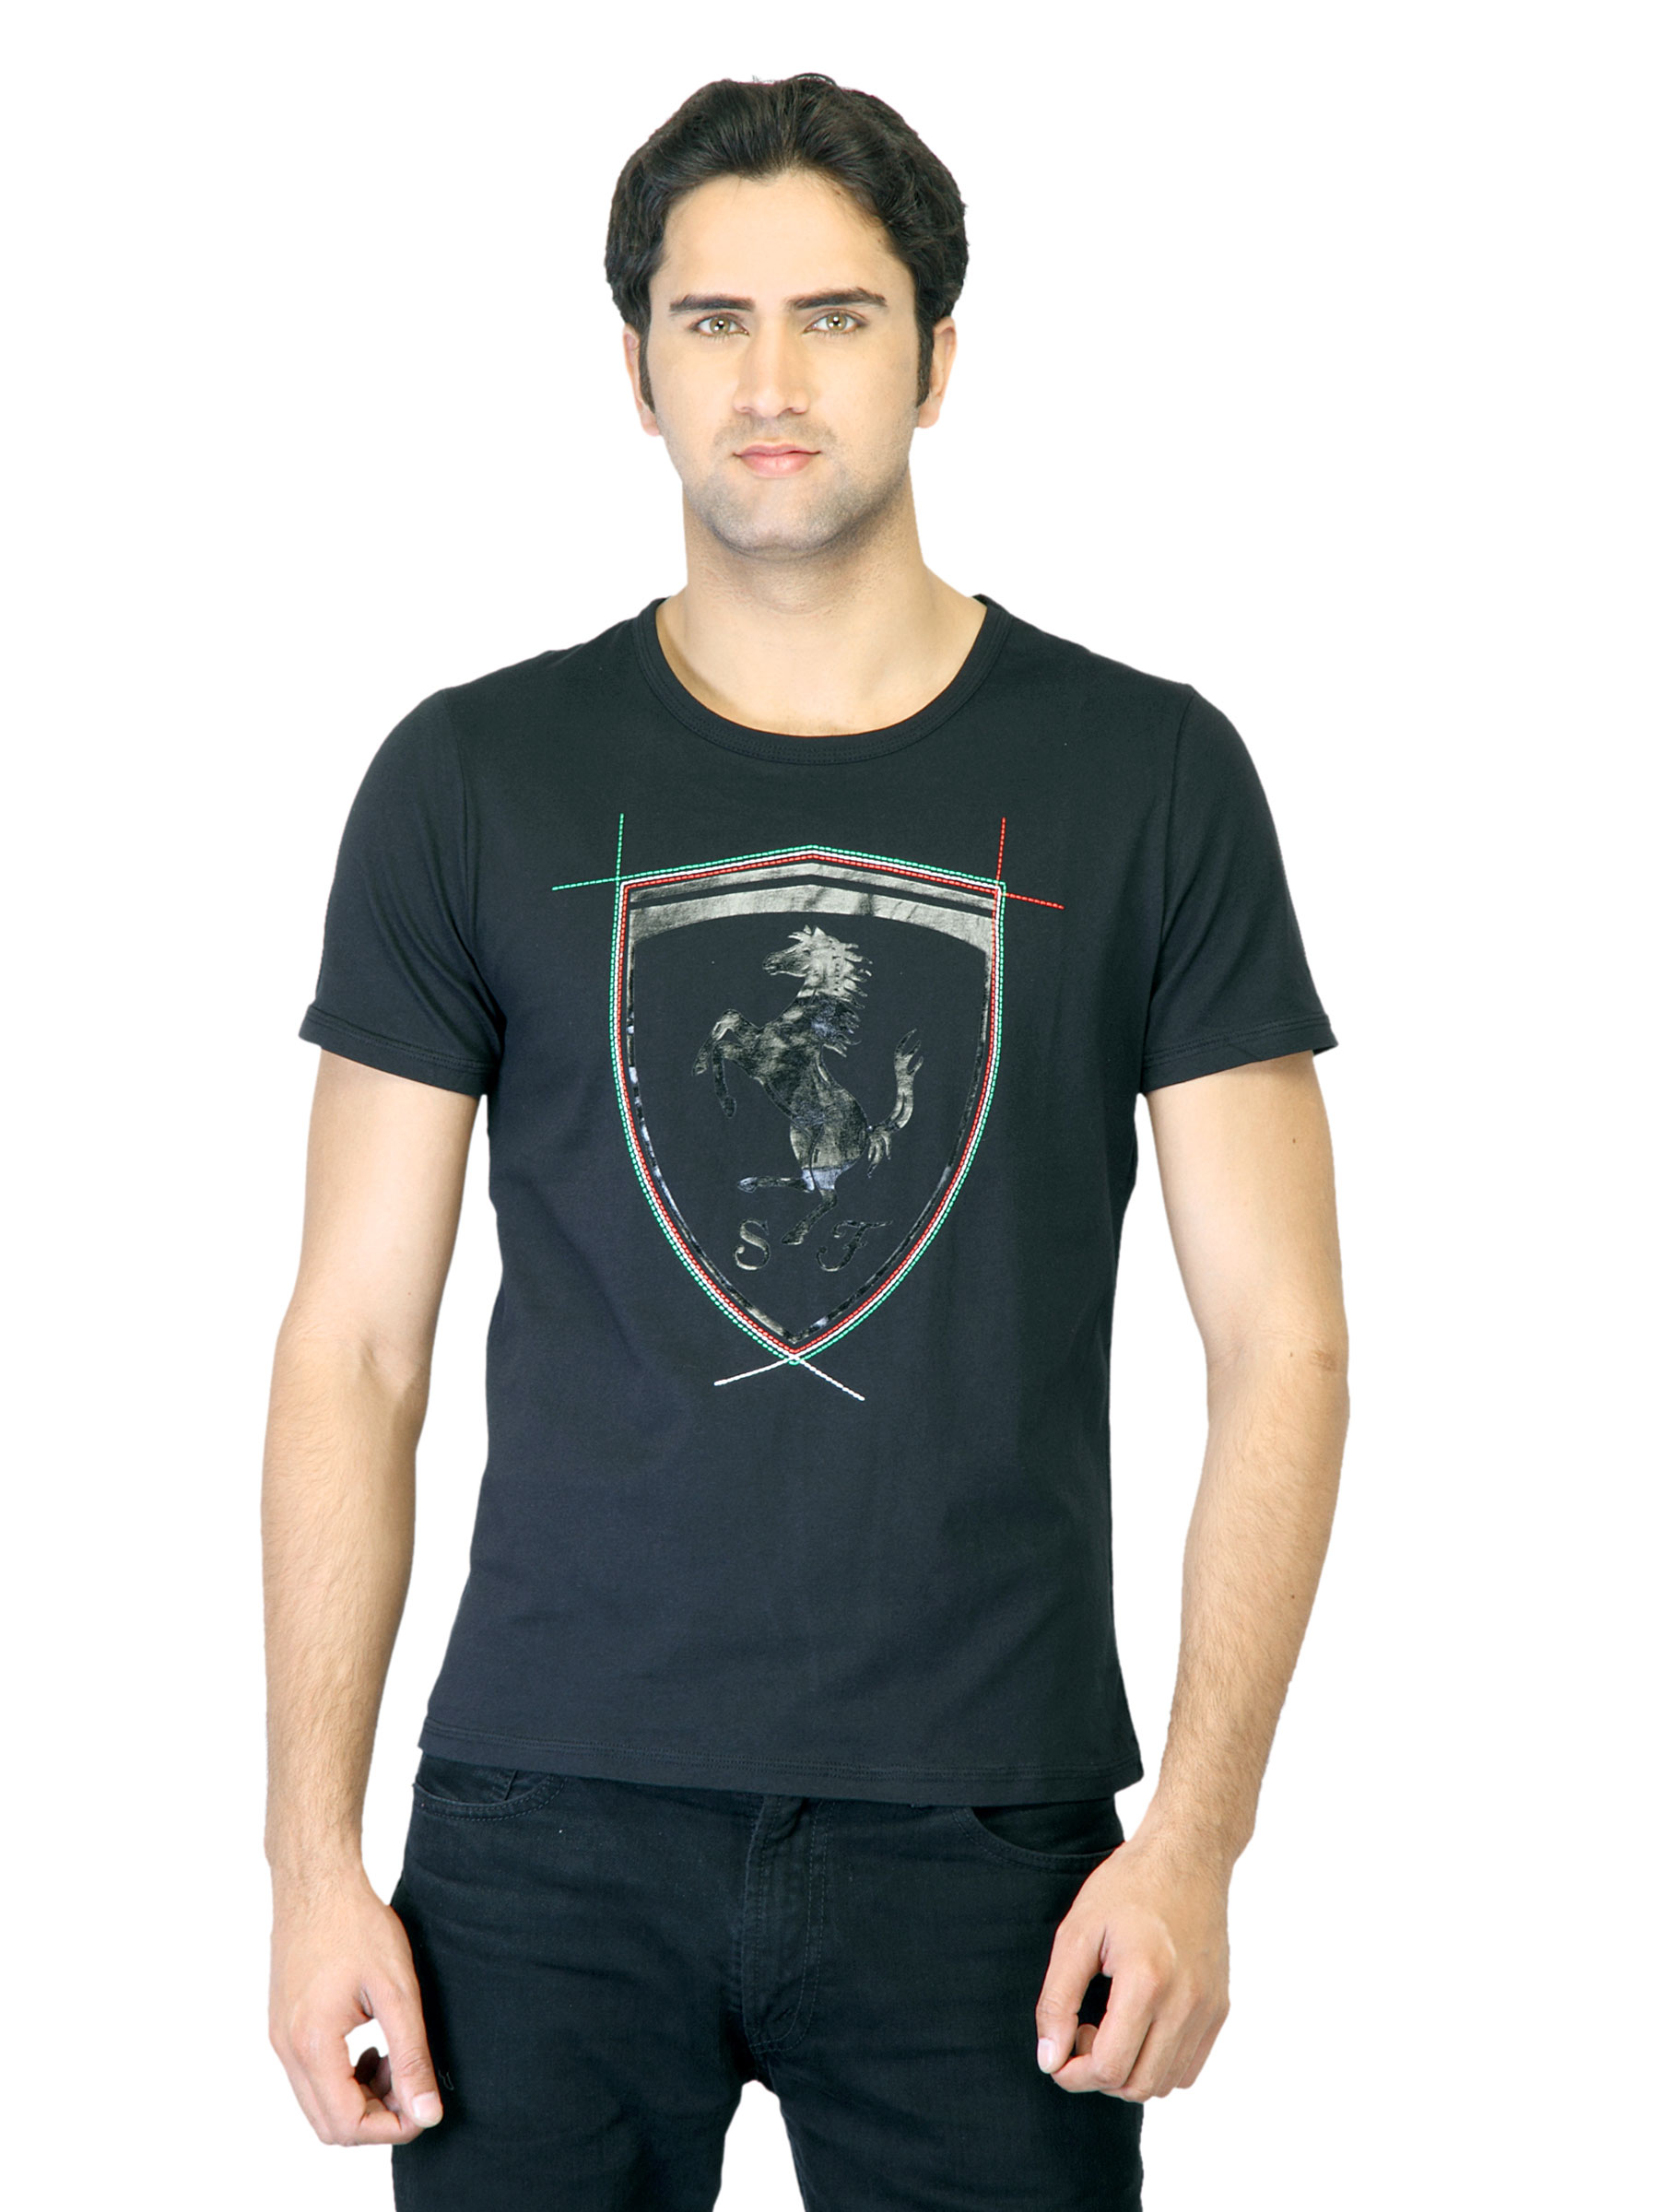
Puma Men Black Ferrari Logo T-Shirt
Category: Apparel / Topwear / Tshirts
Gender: Men
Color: Black
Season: Summer 2011
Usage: Casual